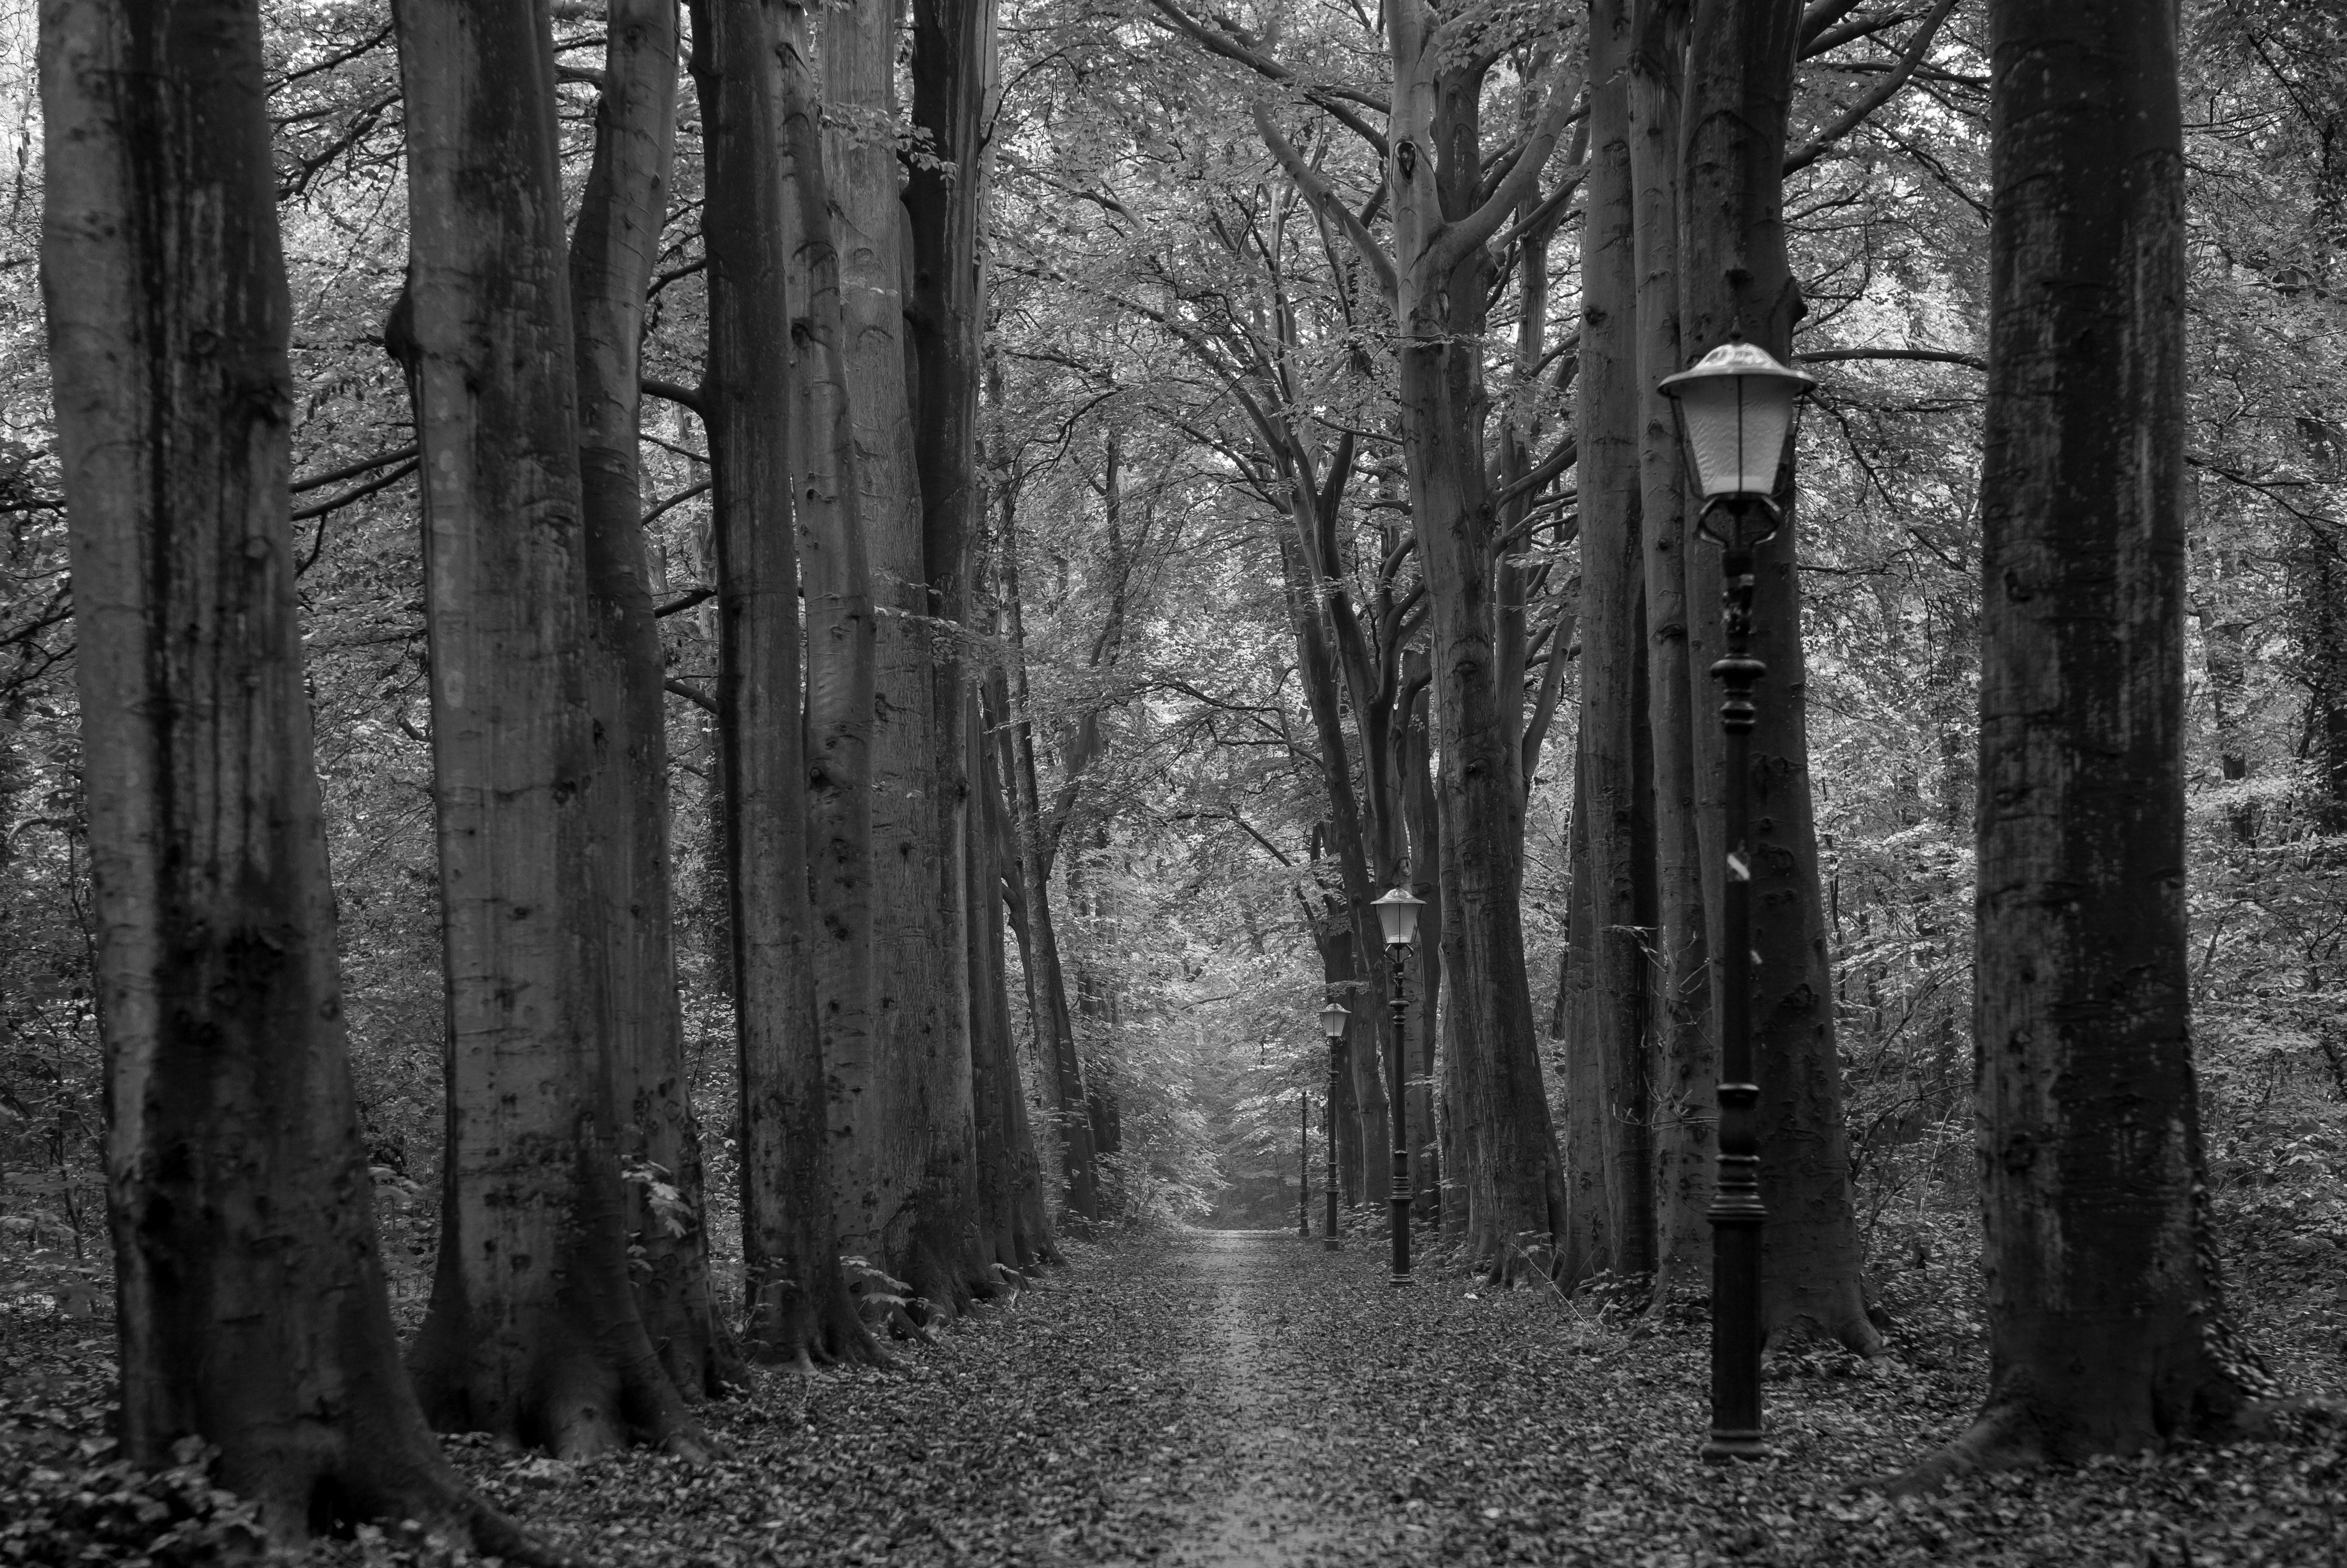
tree, nature, forest, path, branch, winter, black and white, plant, wood, sunlight, morning, leaf, fall, trunk, walk, autumn, park, castle, darkness, monochrome, season, trees, leaves, holland, netherlands, m, dutch, lamps, 50, woodland, habitat, leica, 240, summilux, wassenaar, kasteel, wittenburg, monochrome photography, natural environment, atmospheric phenomenon, woody plant